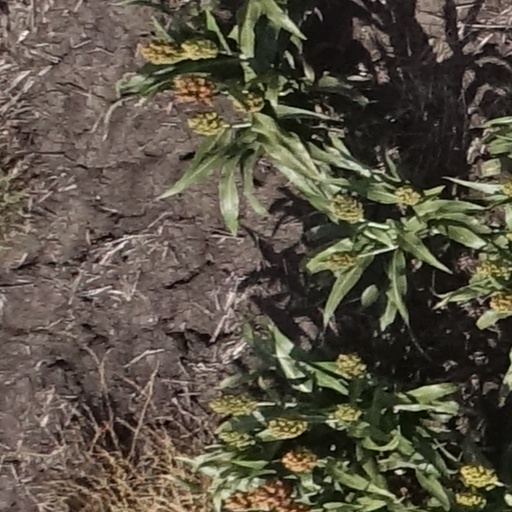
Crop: sorghum